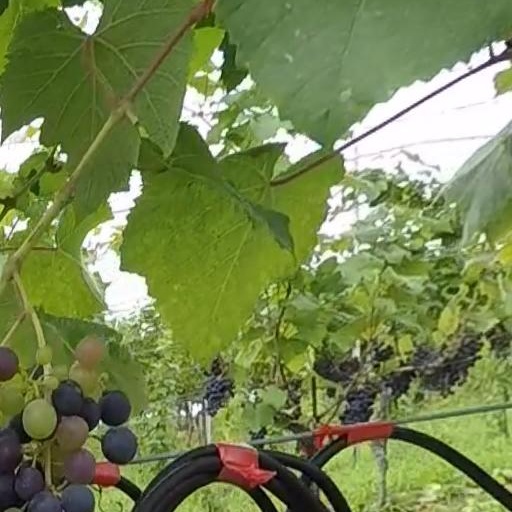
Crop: grape